Kent Industrial District

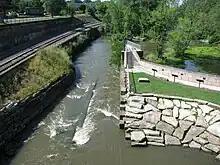
View of former canal lock, center, with Heritage Park on the right.

In 2002, the former alpaca-worsted mill, known locally as the silk mill, was purchased by a developer and renovated into several loft apartments. The building had previously been used as a warehouse. In 2004 the Ohio Environmental Protection Agency declared the Cuyahoga River water quality to be too low and recommended removal of the dam. In a compromise of environmental and historical concerns, one wall of the lock was removed and the channel was widened to allow the river to flow through it. Behind the dam, a small park known as Heritage Park was constructed which included a large pump to allow water to be pumped over the dam during warm-weather months. It was dedicated in May 2005. In 2017, Treno Ristorante officially opened in the space Pufferbelly Restaurant formerly occupied on the lower floor of the Erie Depot.